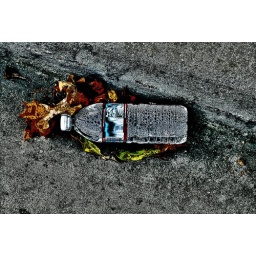
A partially filled water bottle and dry leaves in the gutter.